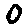
Label: 0